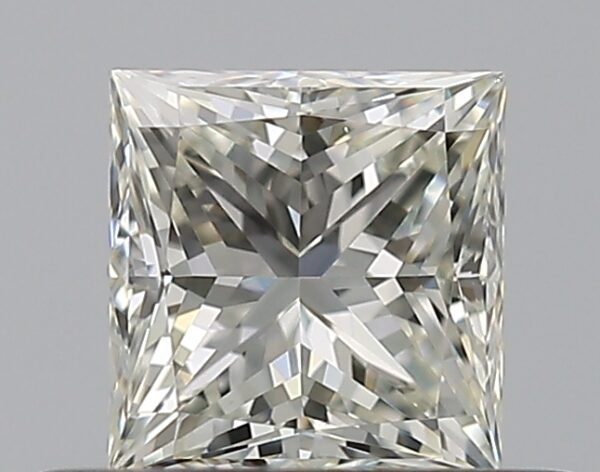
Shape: princess
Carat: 0.5
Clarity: VS1
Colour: J
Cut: VG
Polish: EX
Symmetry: VG
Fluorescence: N
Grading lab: GIA
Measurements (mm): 4.34 x 4.22 x 3.14